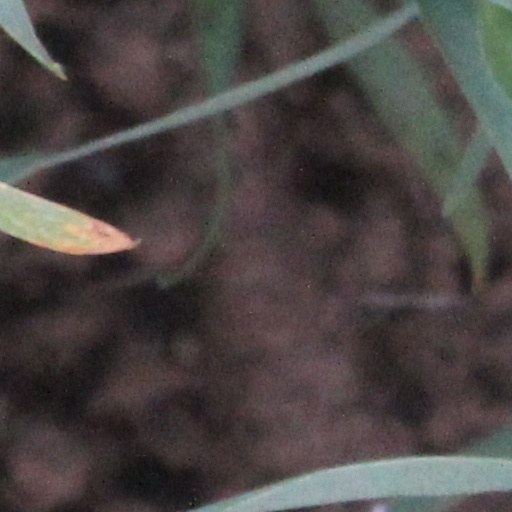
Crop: wheat